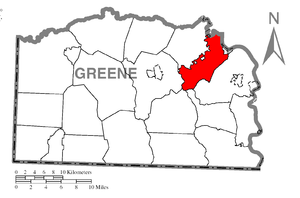
Jefferson Township est un township situé au nord-est du comté de Greene, en Pennsylvanie, aux États-Unis. En 2010, il comptait une population de 2 352 habitants.